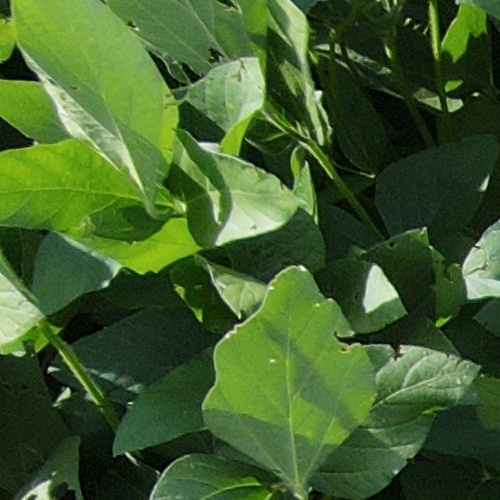
Label: Caterpillar